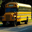
Label: bus